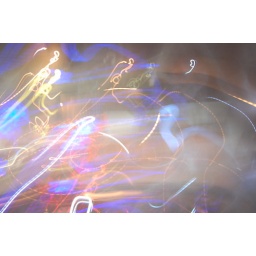
Haley discovered slow shutter speed last night on our way home. blue &amp;amp; red = lights in my car